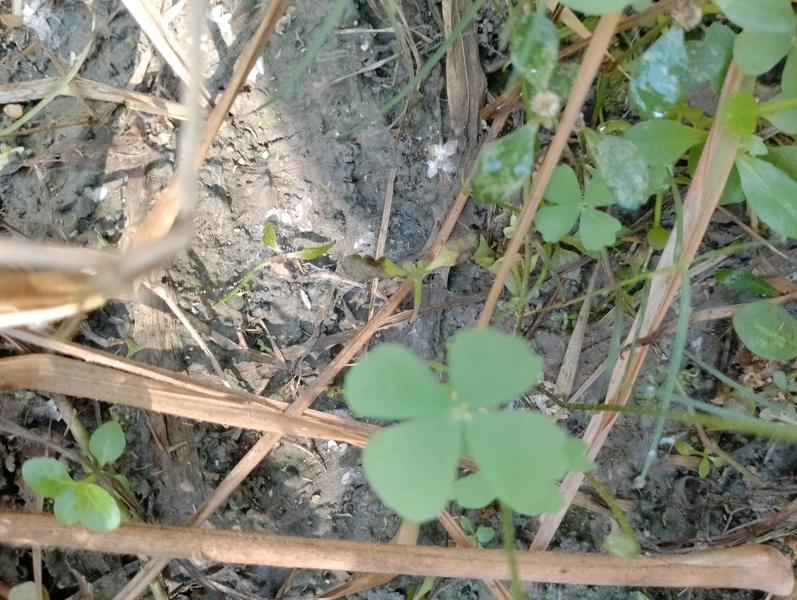
Weed species: Marsilea minuta